Freedom Press

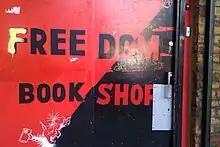
The Freedom Press door in 2014

"War Commentary" was published with an overtly anti-militarist message, co-operating heavily with the pacifist movement, and in November 1944 the homes of several collective members were raided along with the offices of the press itself. When Richards, Marie-Louise Berneri, John Hewetson and Philip Sansom were arrested at the beginning of 1945 for attempting "to undermine the affections of members of His Majesty's Forces," Benjamin Britten, E. M. Forster, Augustus John, George Orwell, Herbert Read (chairman), Osbert Sitwell and George Woodcock set up the Freedom Press Defence Committee to "uphold the essential liberty of individuals and organizations, and to defend those who are persecuted for exercising their rights to freedom of speech, writing and action."